History of North Ossetia–Alania

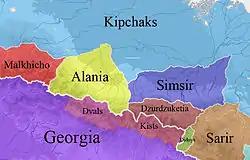
Map of territory of medieval Alania in 1124

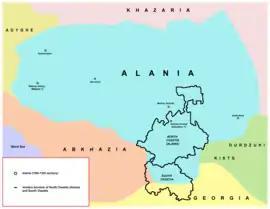
Map of territory of modern North Ossetia – Alania within medieval Alania (9th-12th century), according to claims on non-official sources linking Ossetian historian Ruslan S. Bzarov.

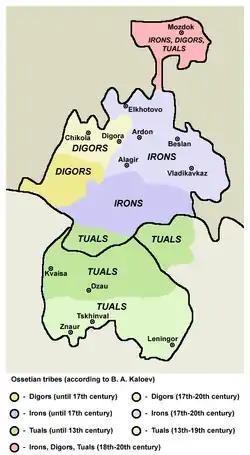
Ossetian tribes, according to claims on non-official sources linking Ossetian historian B. A. Kaloev.

The territory of North Ossetia has been inhabited for thousands of years, being both a very fertile agricultural region and a key trade route through the Caucasus Mountains. The ancestors of the present inhabitants were a people called the Alans, a warlike nomadic people who spoke an Iranian language. The First Iranian-speaking tribes appeared in the Caucasus in the 7th century BC. By about the 9th century, the kingdom of Alania had arisen and had been converted to Christianity by Byzantine missionaries. An archbishopric was established in western Alania under the authority of the Patriarchate of Constantinople, and many large churches were constructed (Zelenchuk churches, Shoana Church, Senty Church). Alania became a powerful state in the Caucasus, profiting greatly from the legendary Silk Road to China, which passed through its territory.